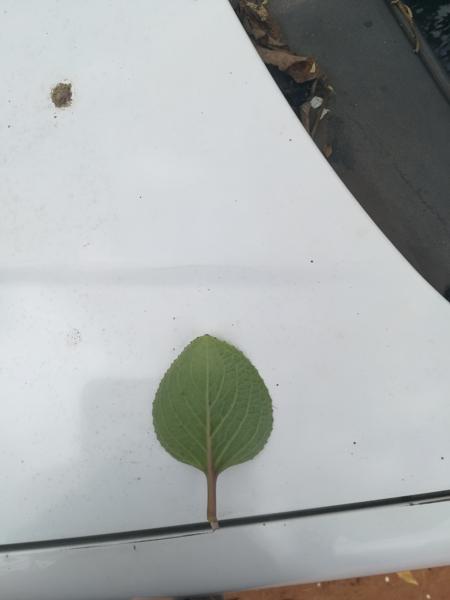
Plant: Doddpathre